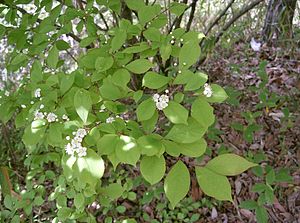
Håret glansmispel / Galleri
Løv.
Håret glansmispel er et løvfældende træ eller en stor busk med en opret, åben vækst. Ældre planter får ofte mere udbredte, næsten vandrette hovedgrene med overhængende sidegrene.